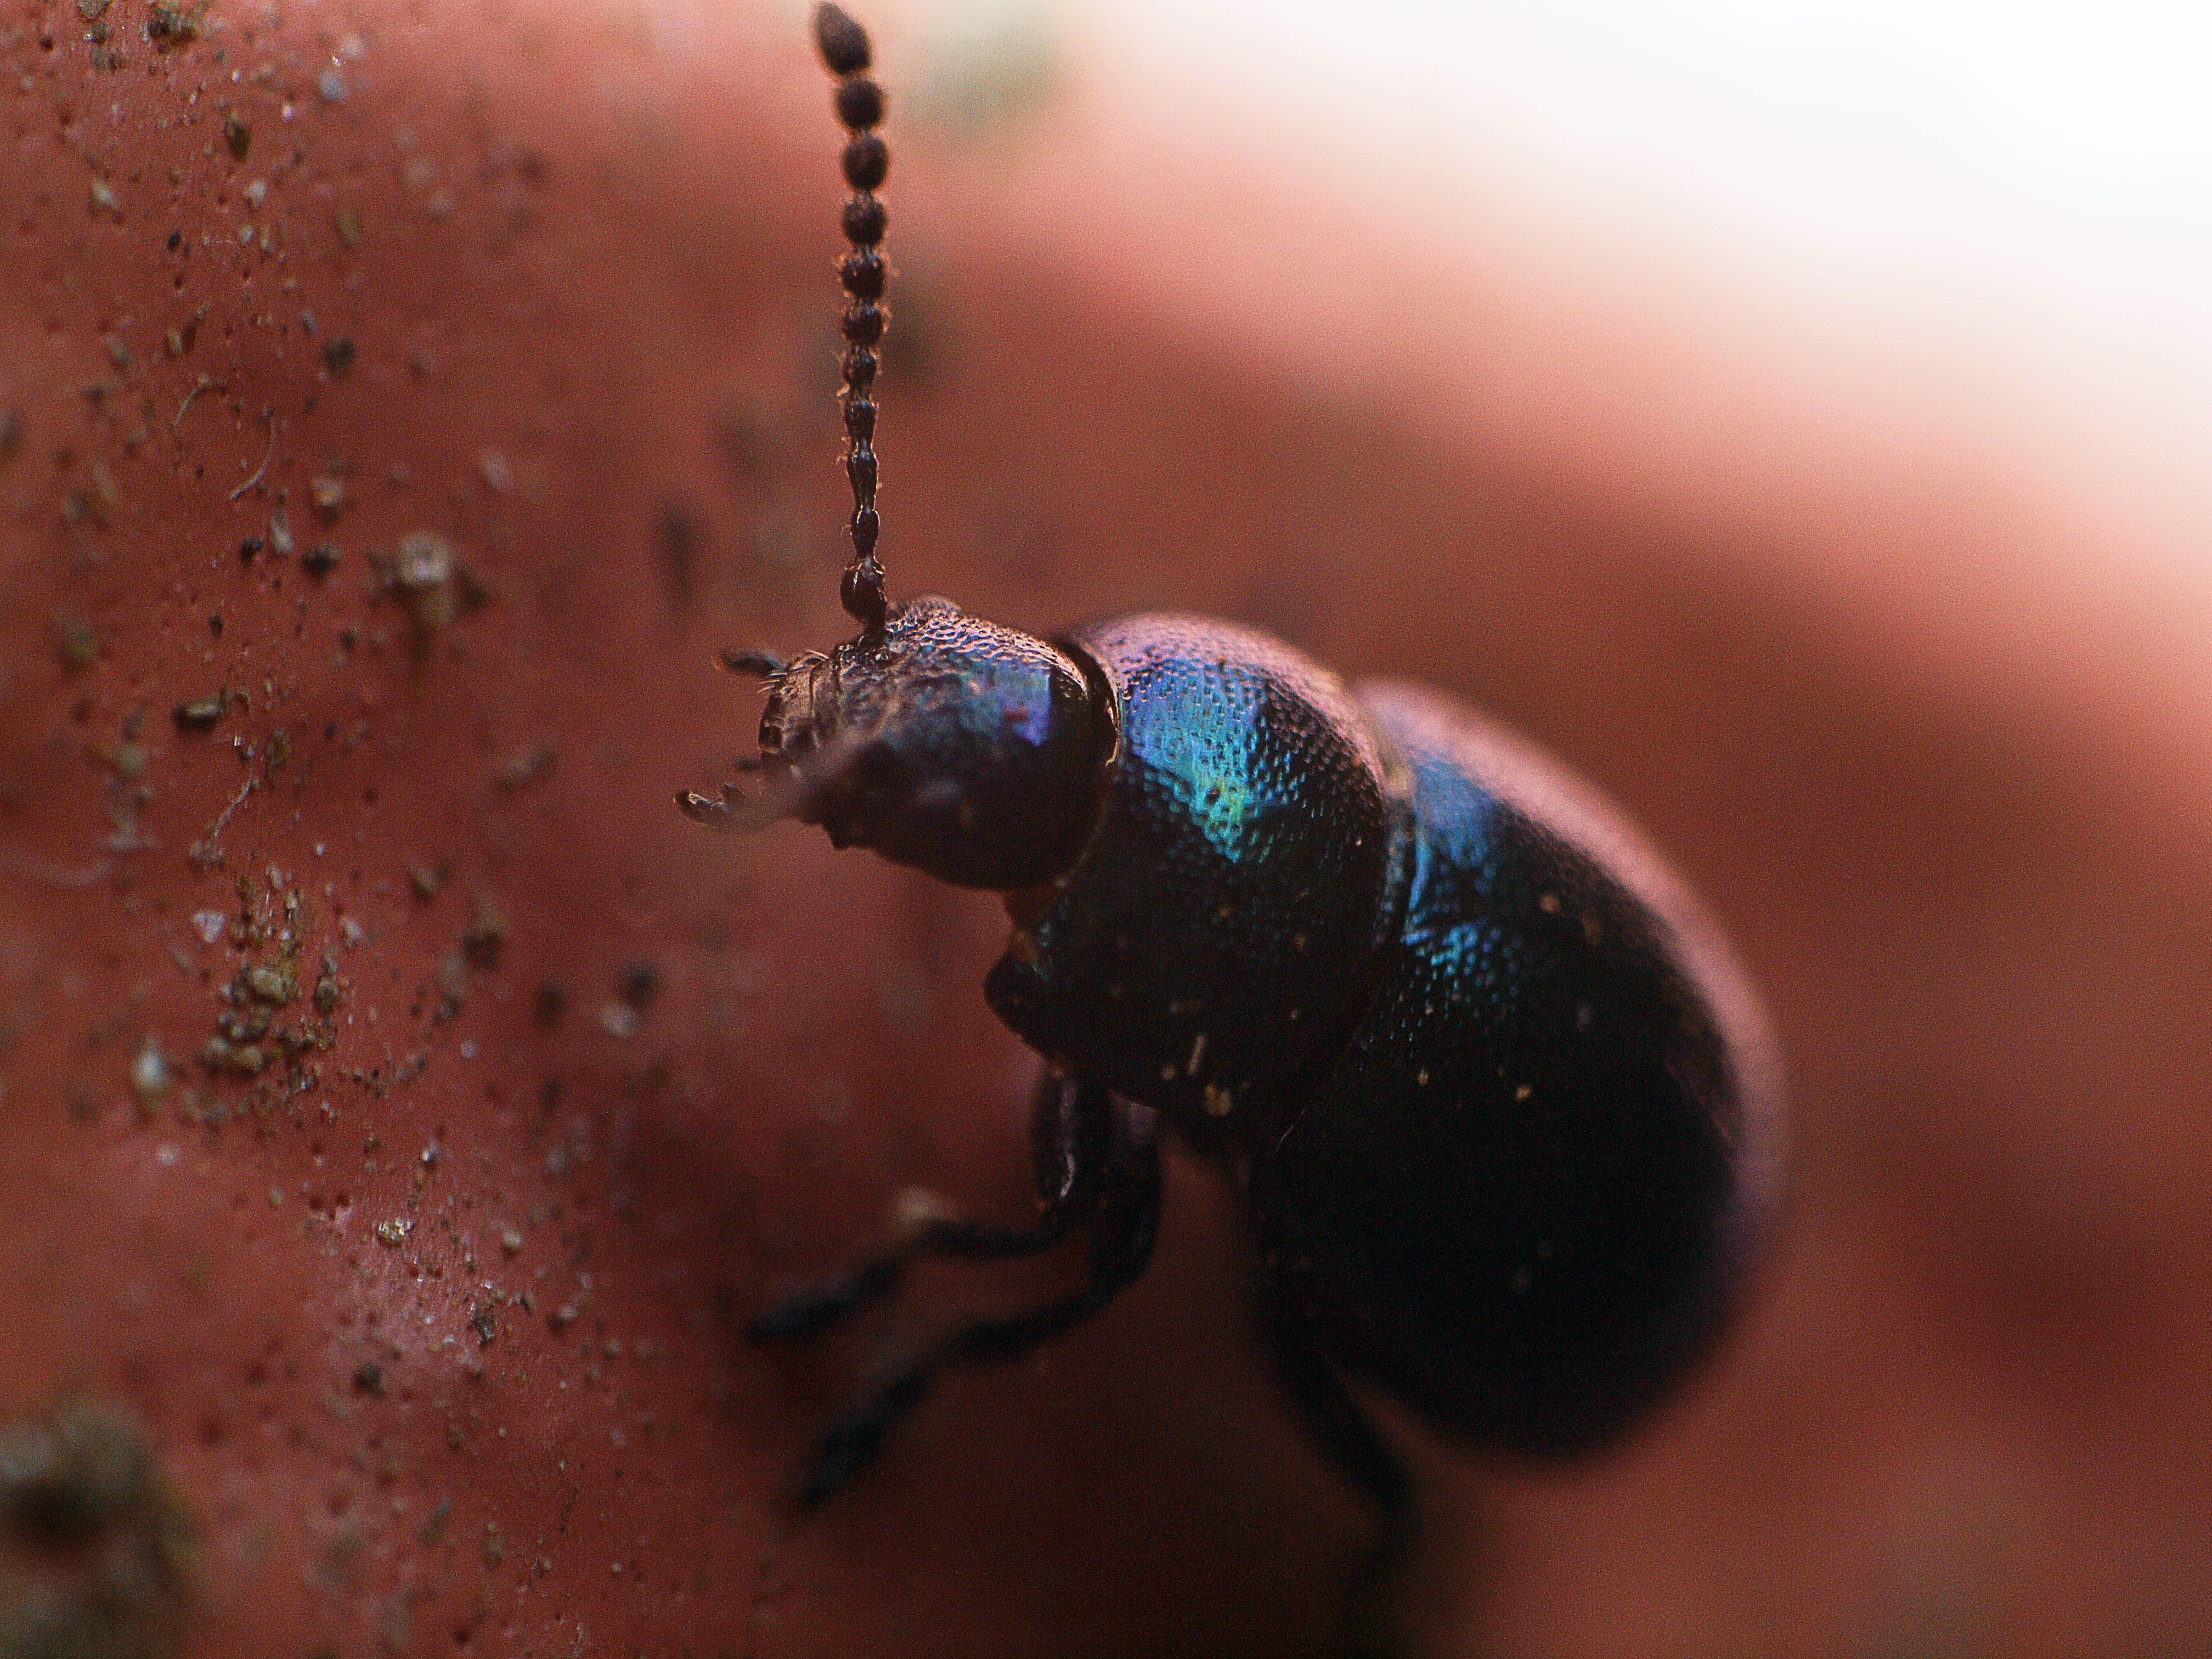
photography, red, insect, macro, fauna, invertebrate, close up, animals, beetle, weevil, ggl1, xovesphoto, animales, gphoto, gaby, olympuse620, macro photography, organism